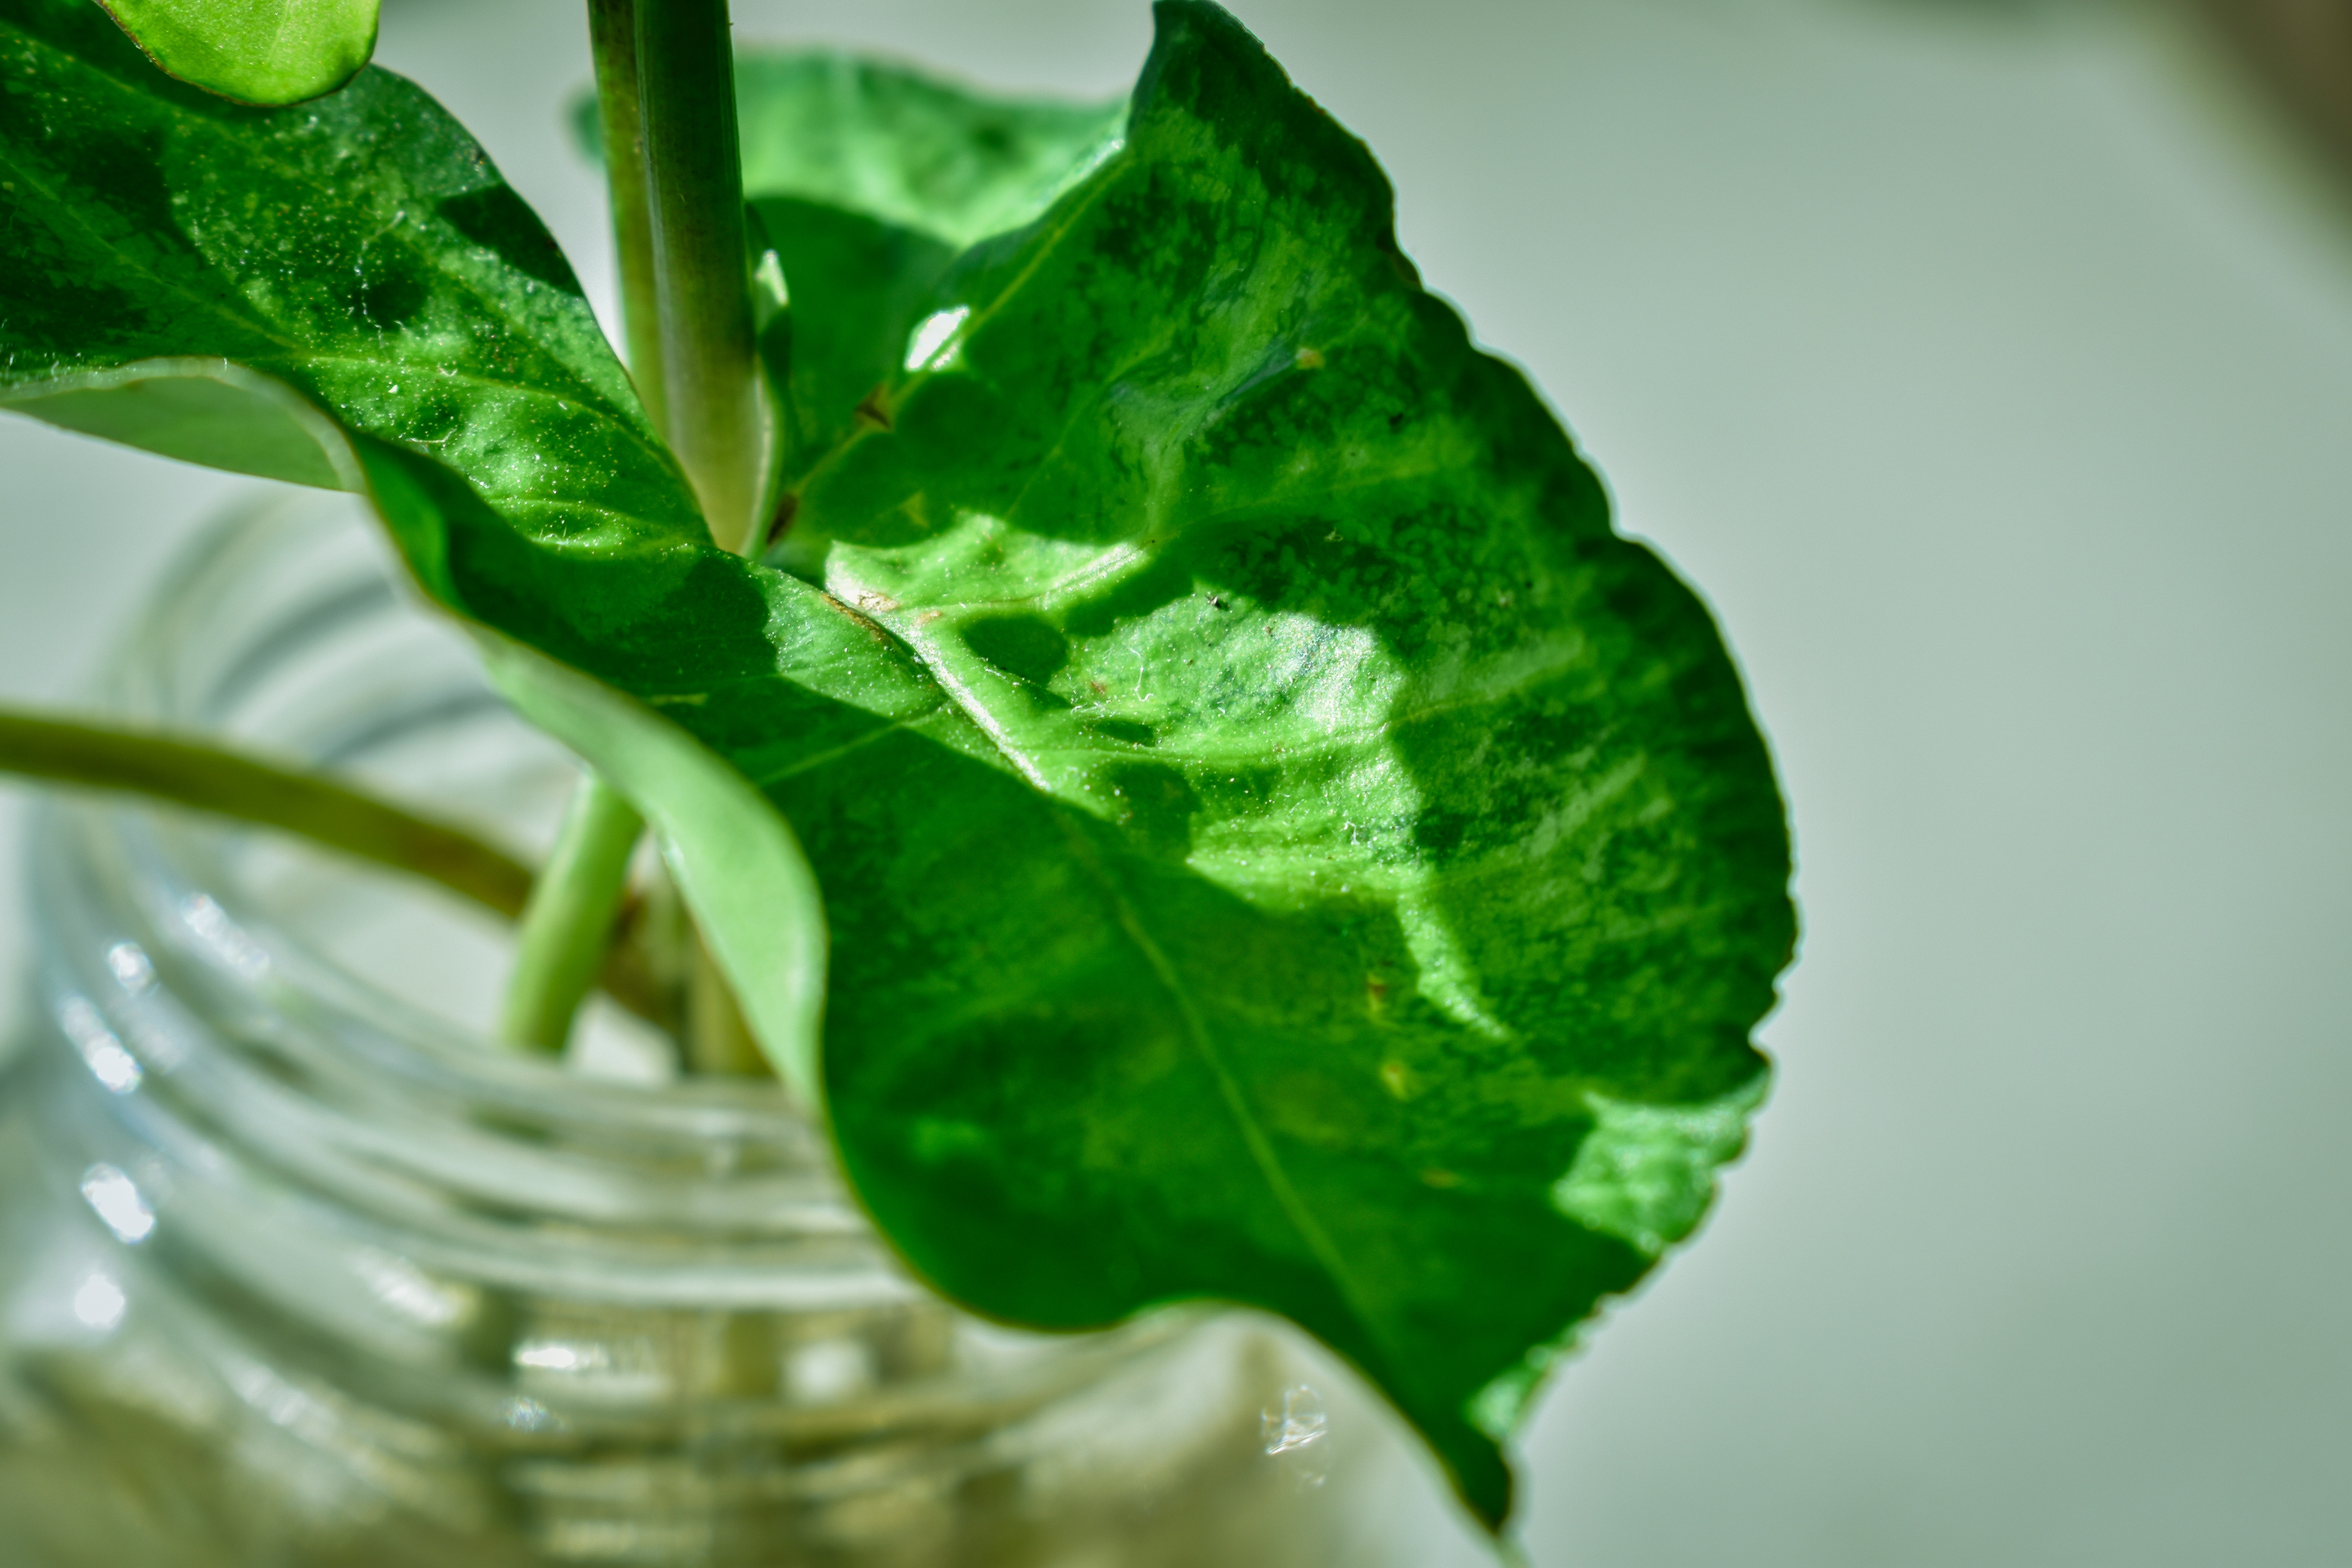
leaf, green, flower, water, plant, botany, herb, houseplant, plant stem, spinach, leaf vegetable, flowering plant, annual plant, vegetable